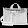
Label: Bag